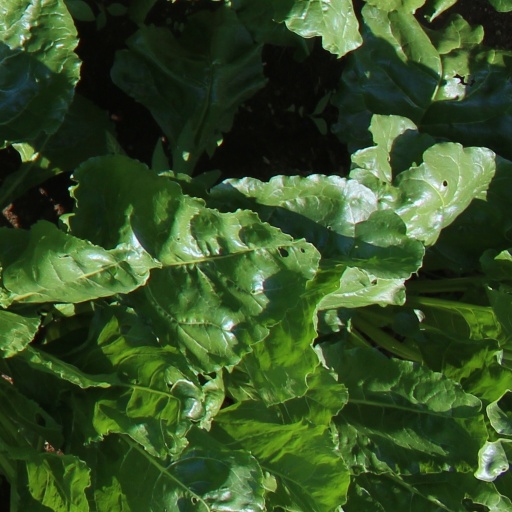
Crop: sugar beet